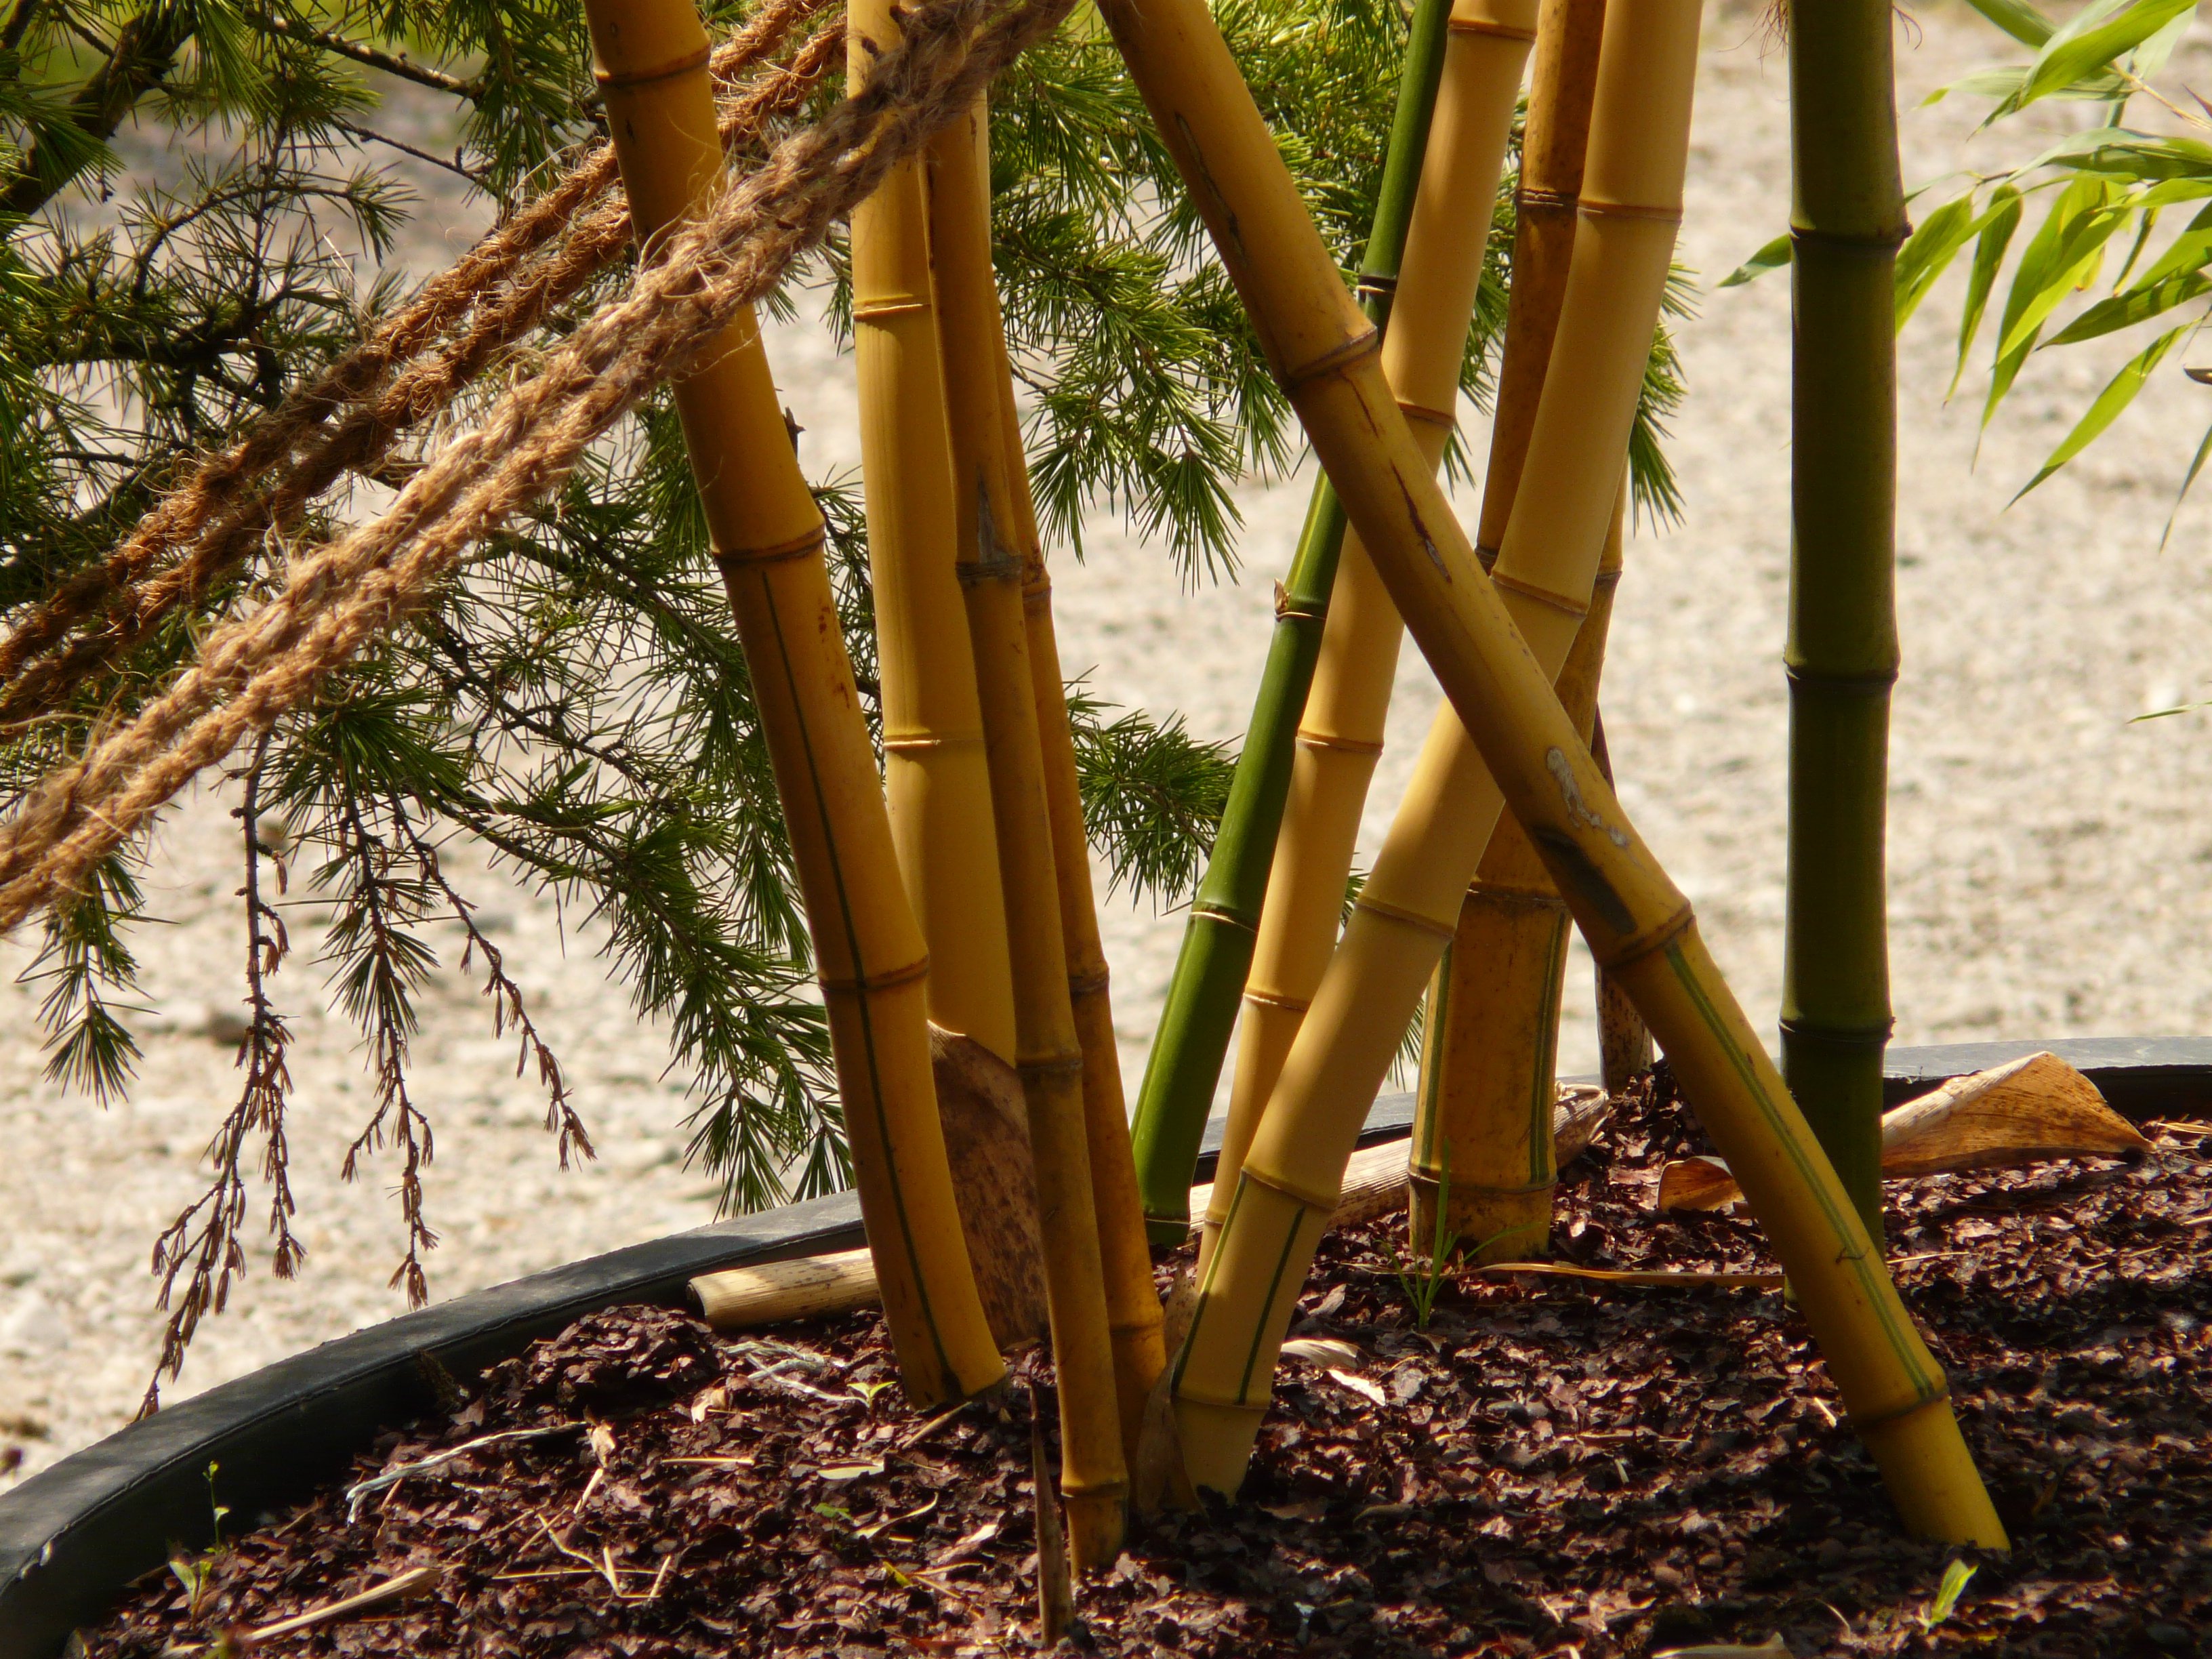
tree, forest, branch, plant, wood, leaf, flower, trunk, jungle, soil, botany, garden, flora, bamboo, bamboo garden, aureocaulis, grass family, plant stem, woody plant, arecales, palm family